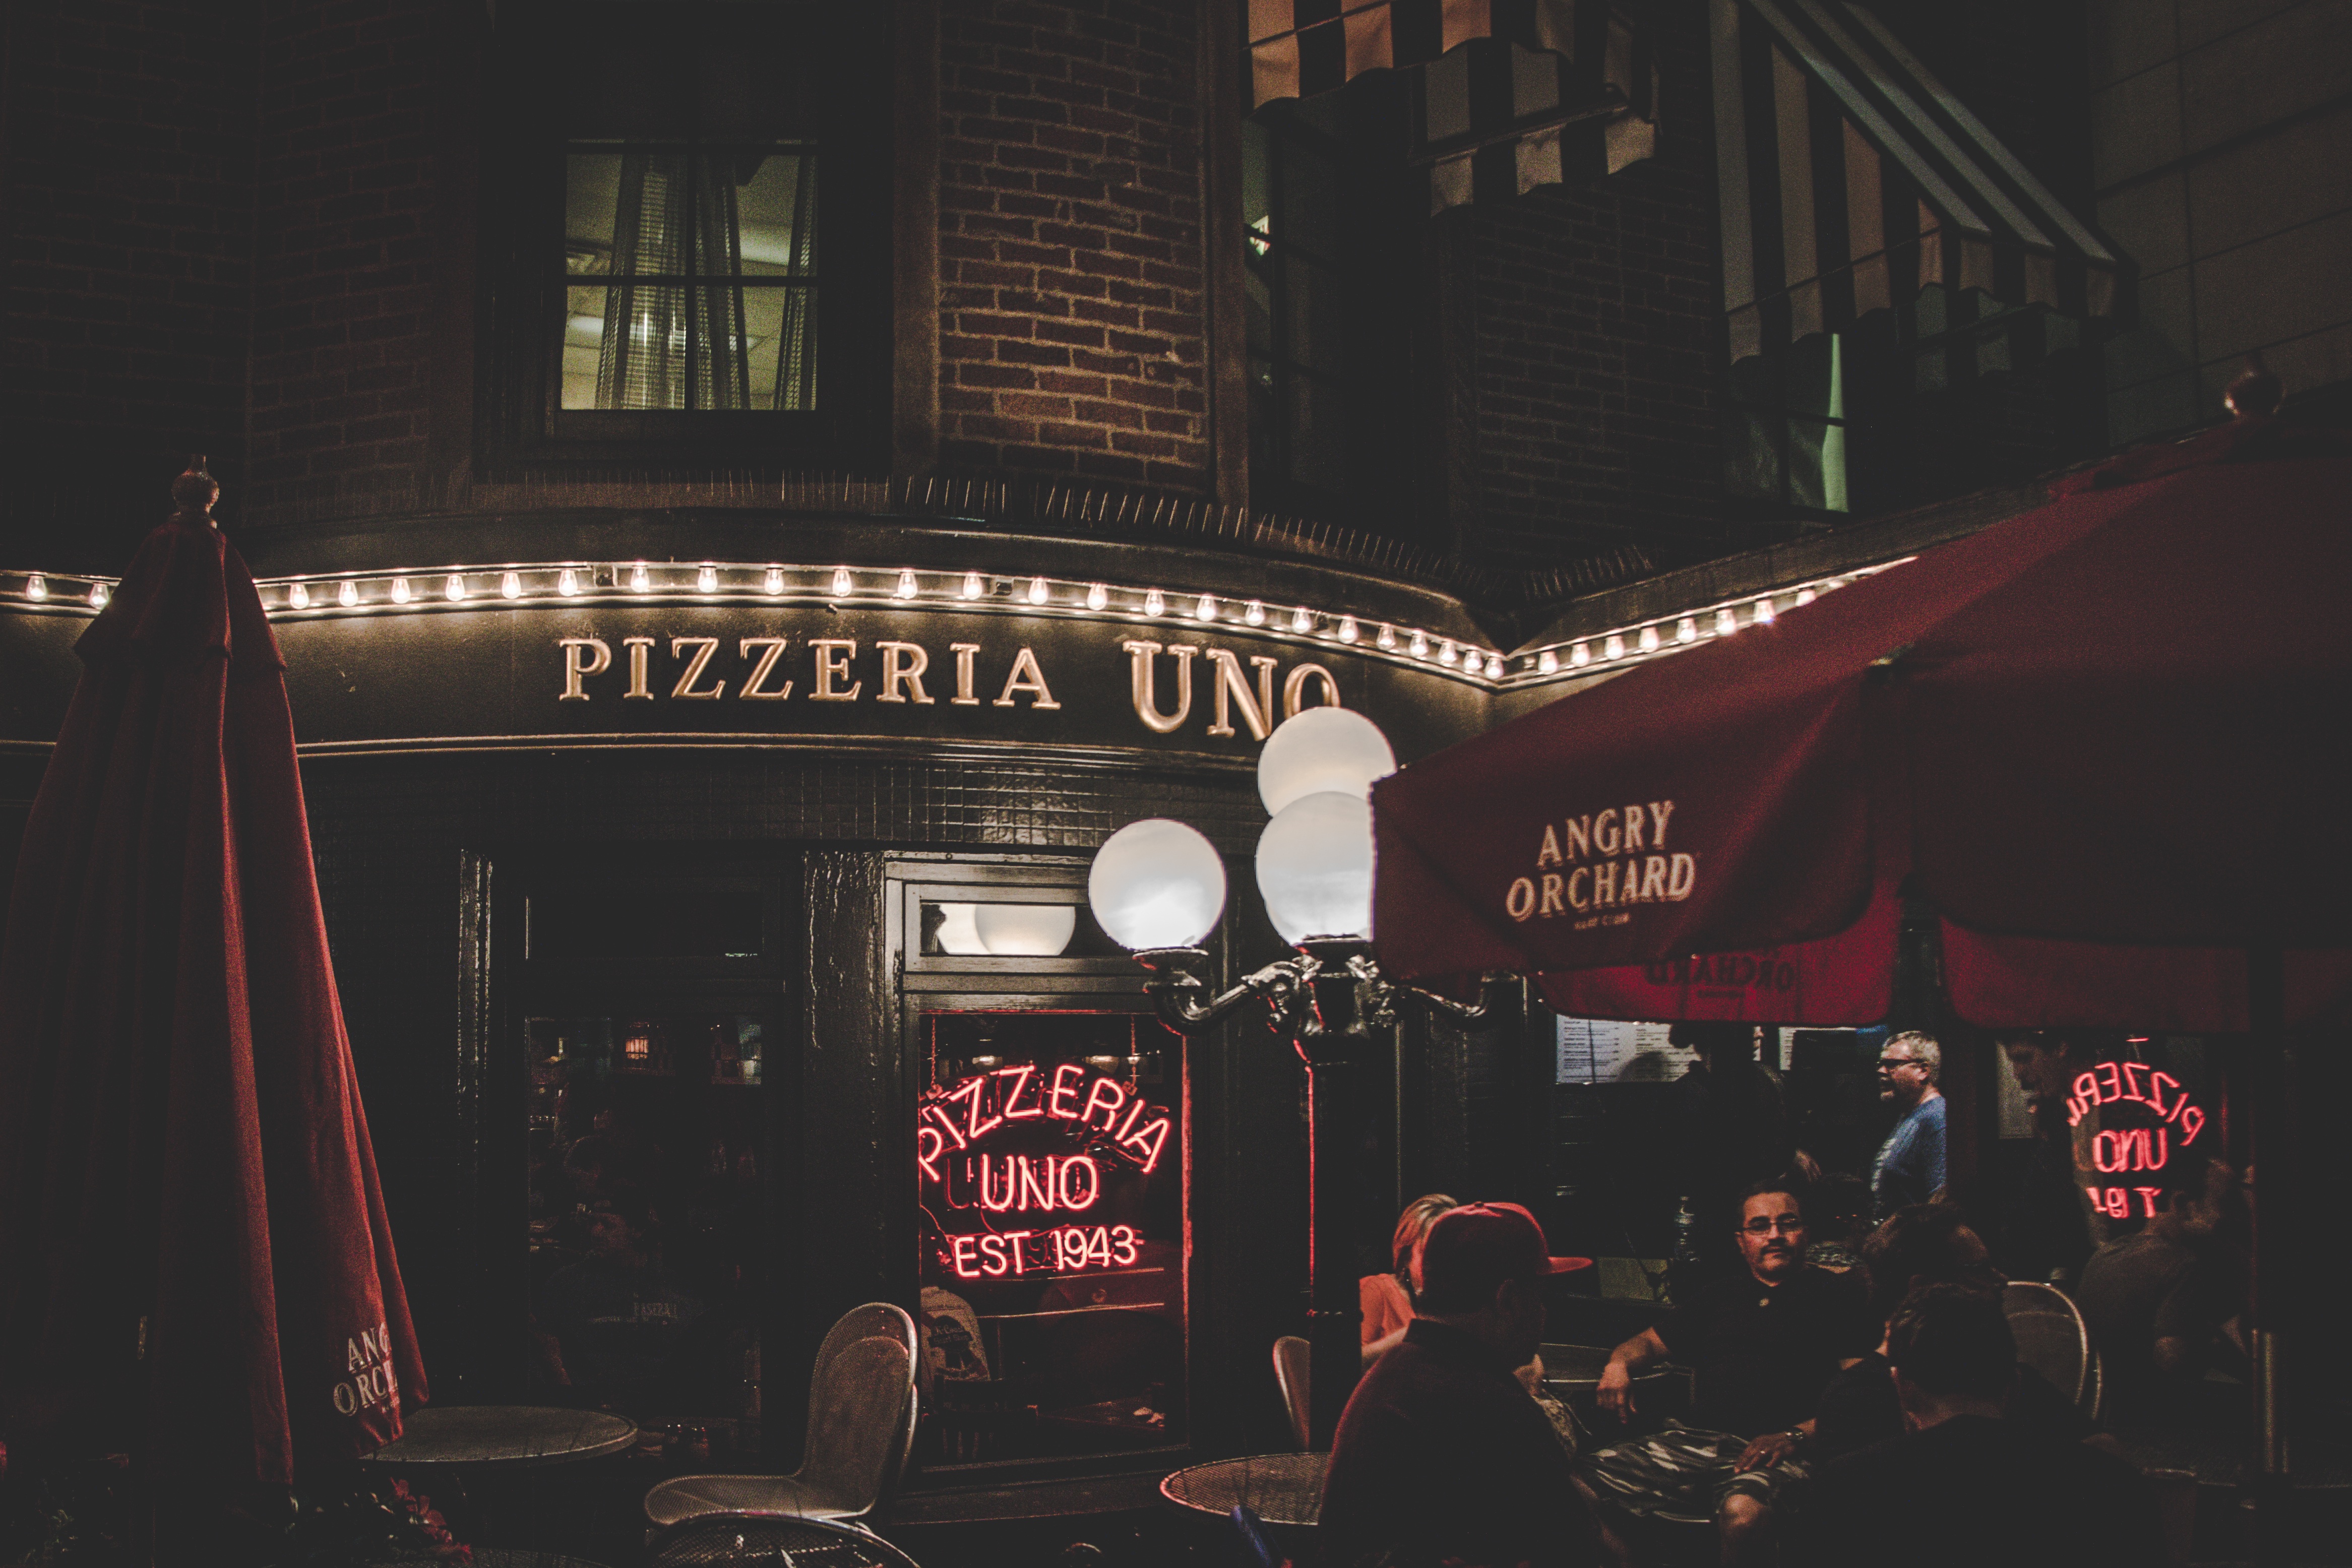
night, crowd, darkness, stage, performance